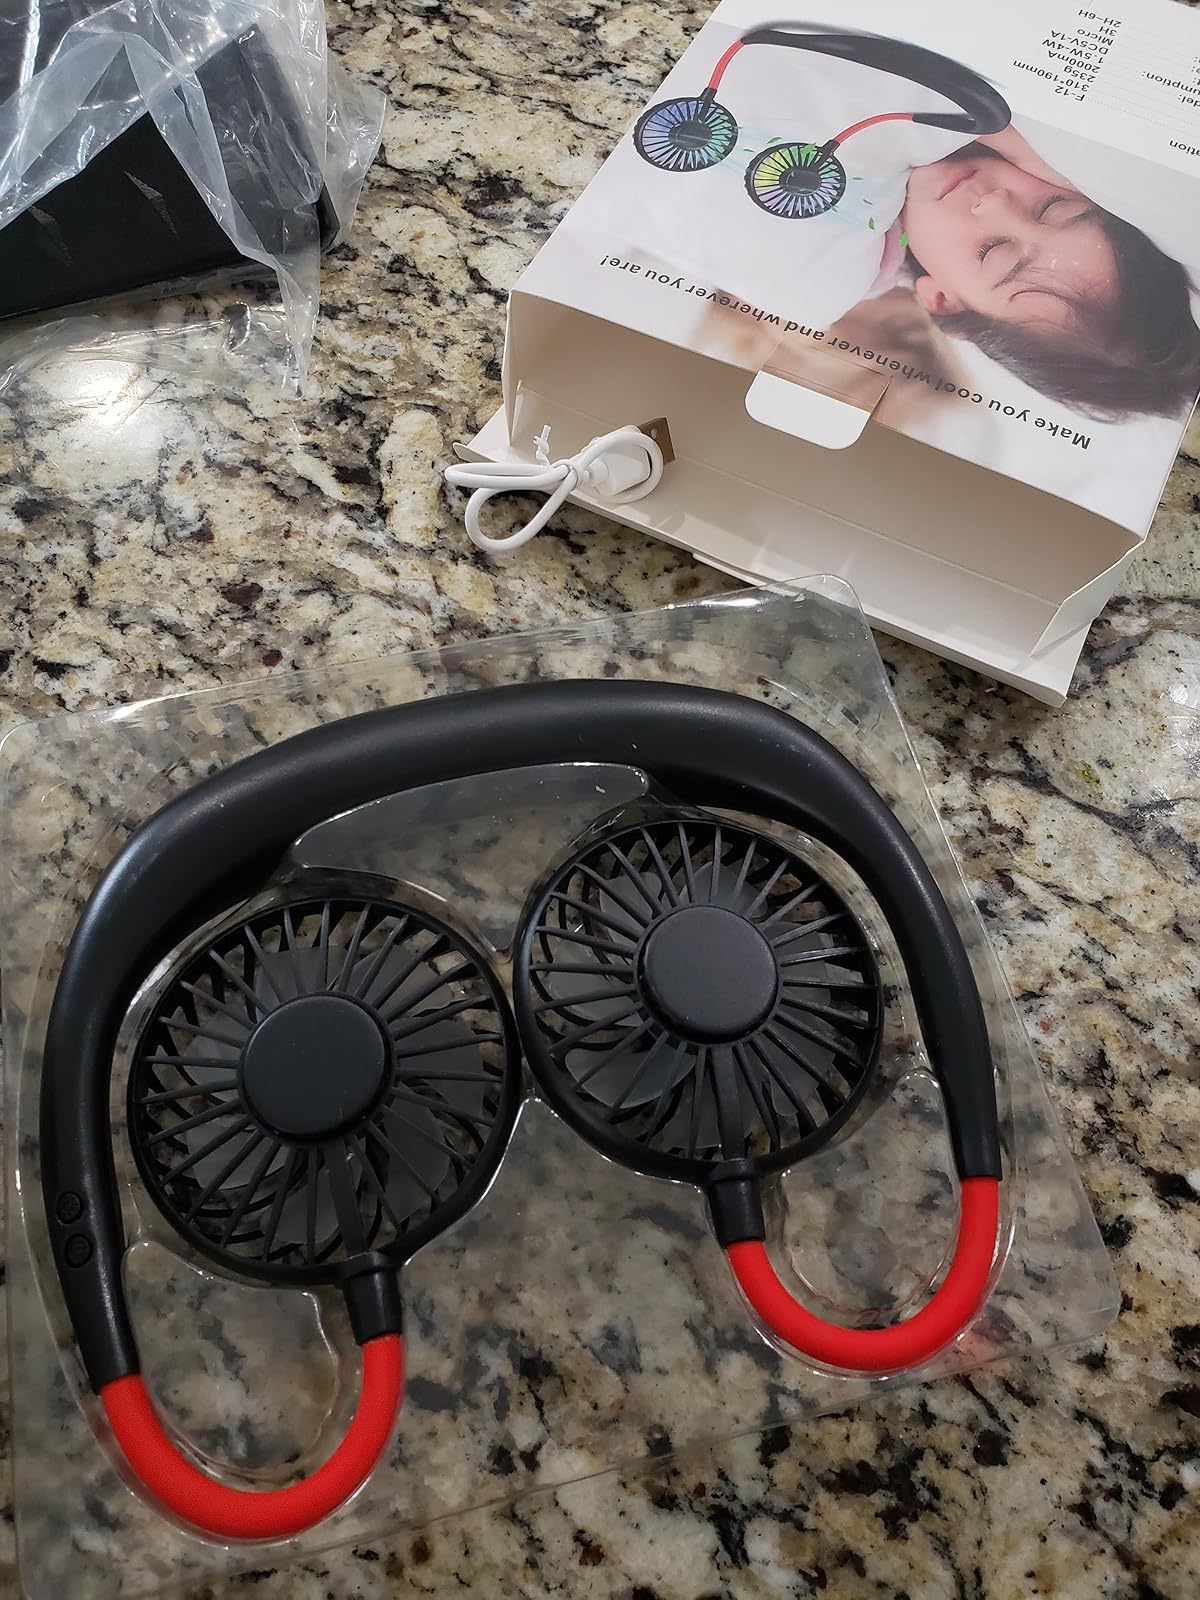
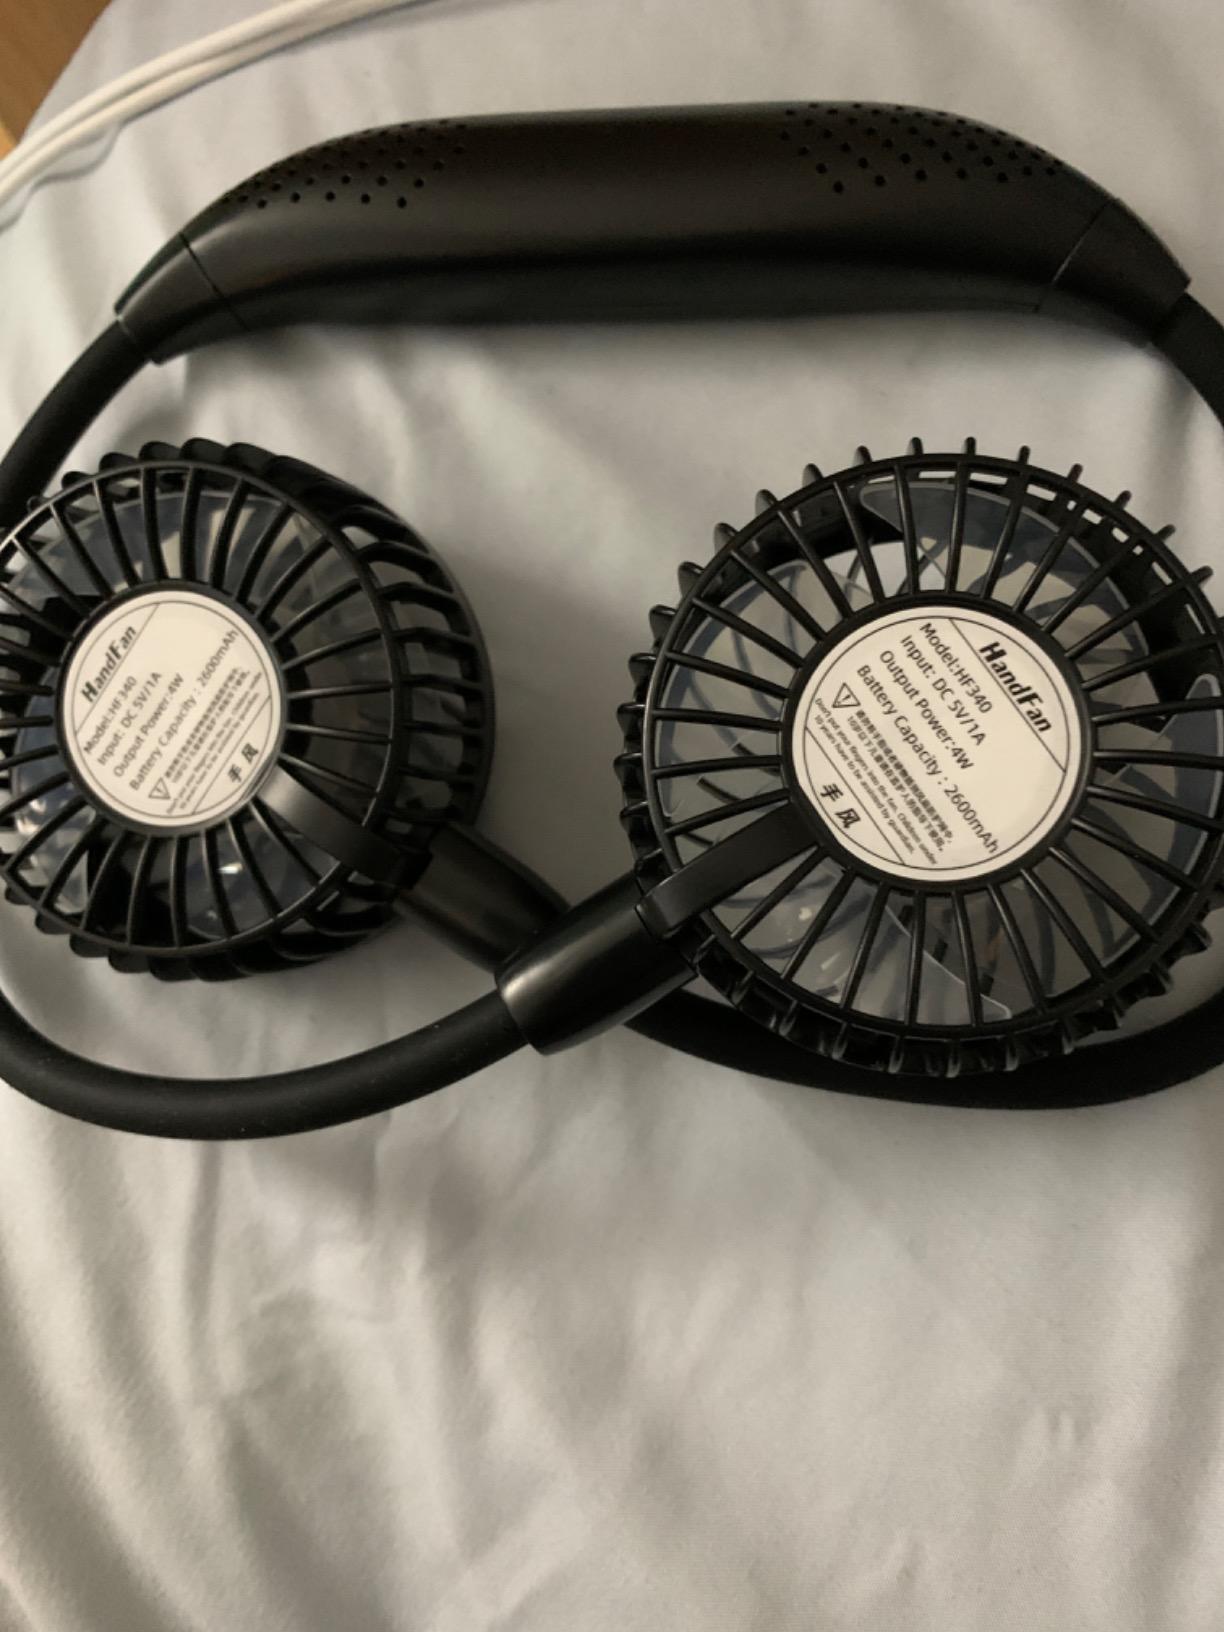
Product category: fan
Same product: no